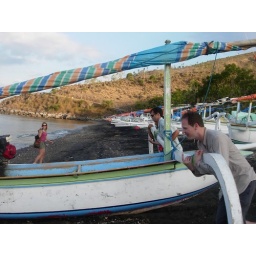
Helping to get the boat in the water